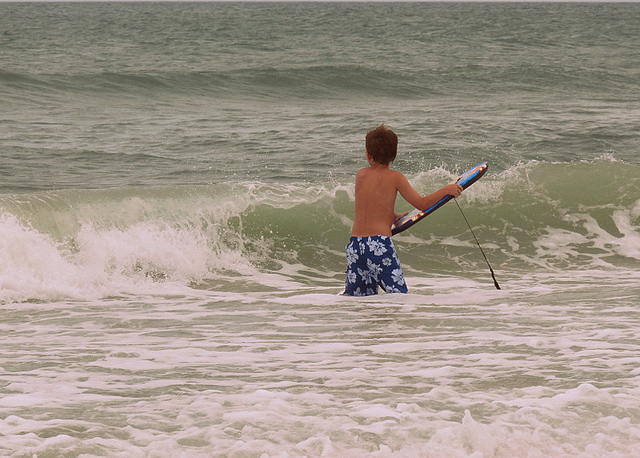
user: Given an image and a question. Answer the question in a short answer. Question: Is the boy swimming or doing another water activity? Short Answer:
assistant: another activity